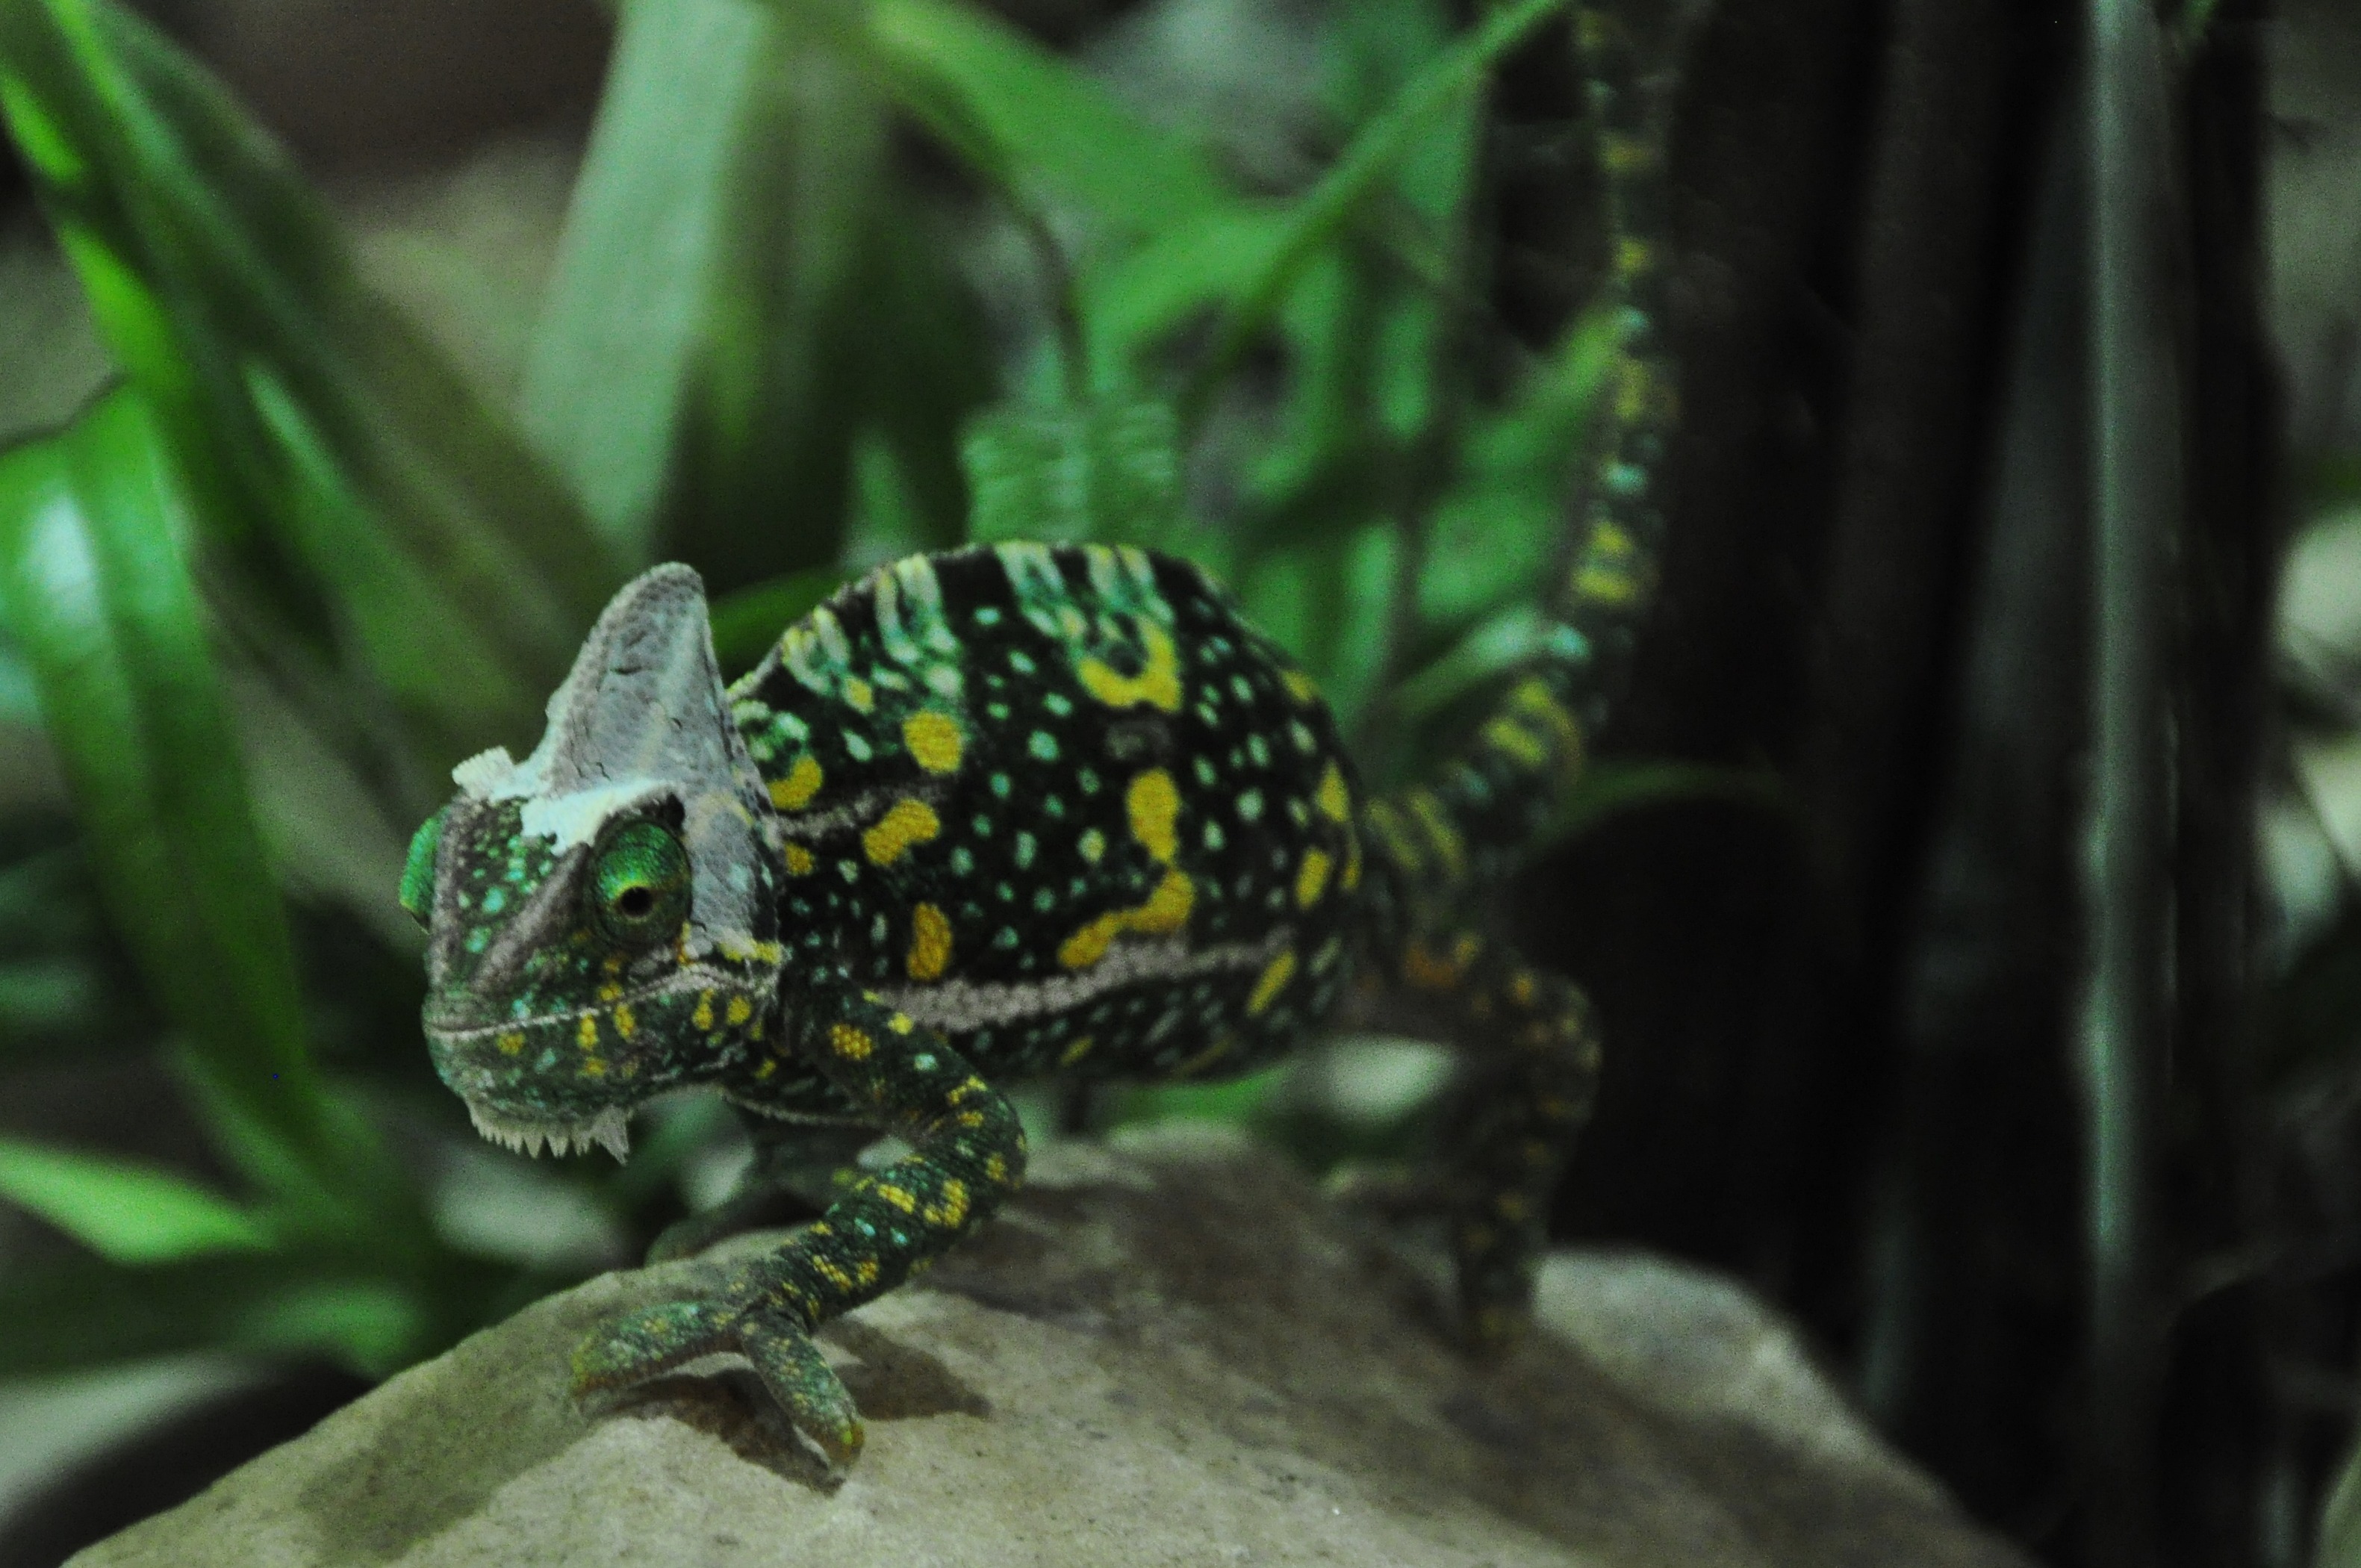
animal, wildlife, green, jungle, color, frog, reptile, amphibian, fauna, chameleon, vertebrate, insect eater, emydidae